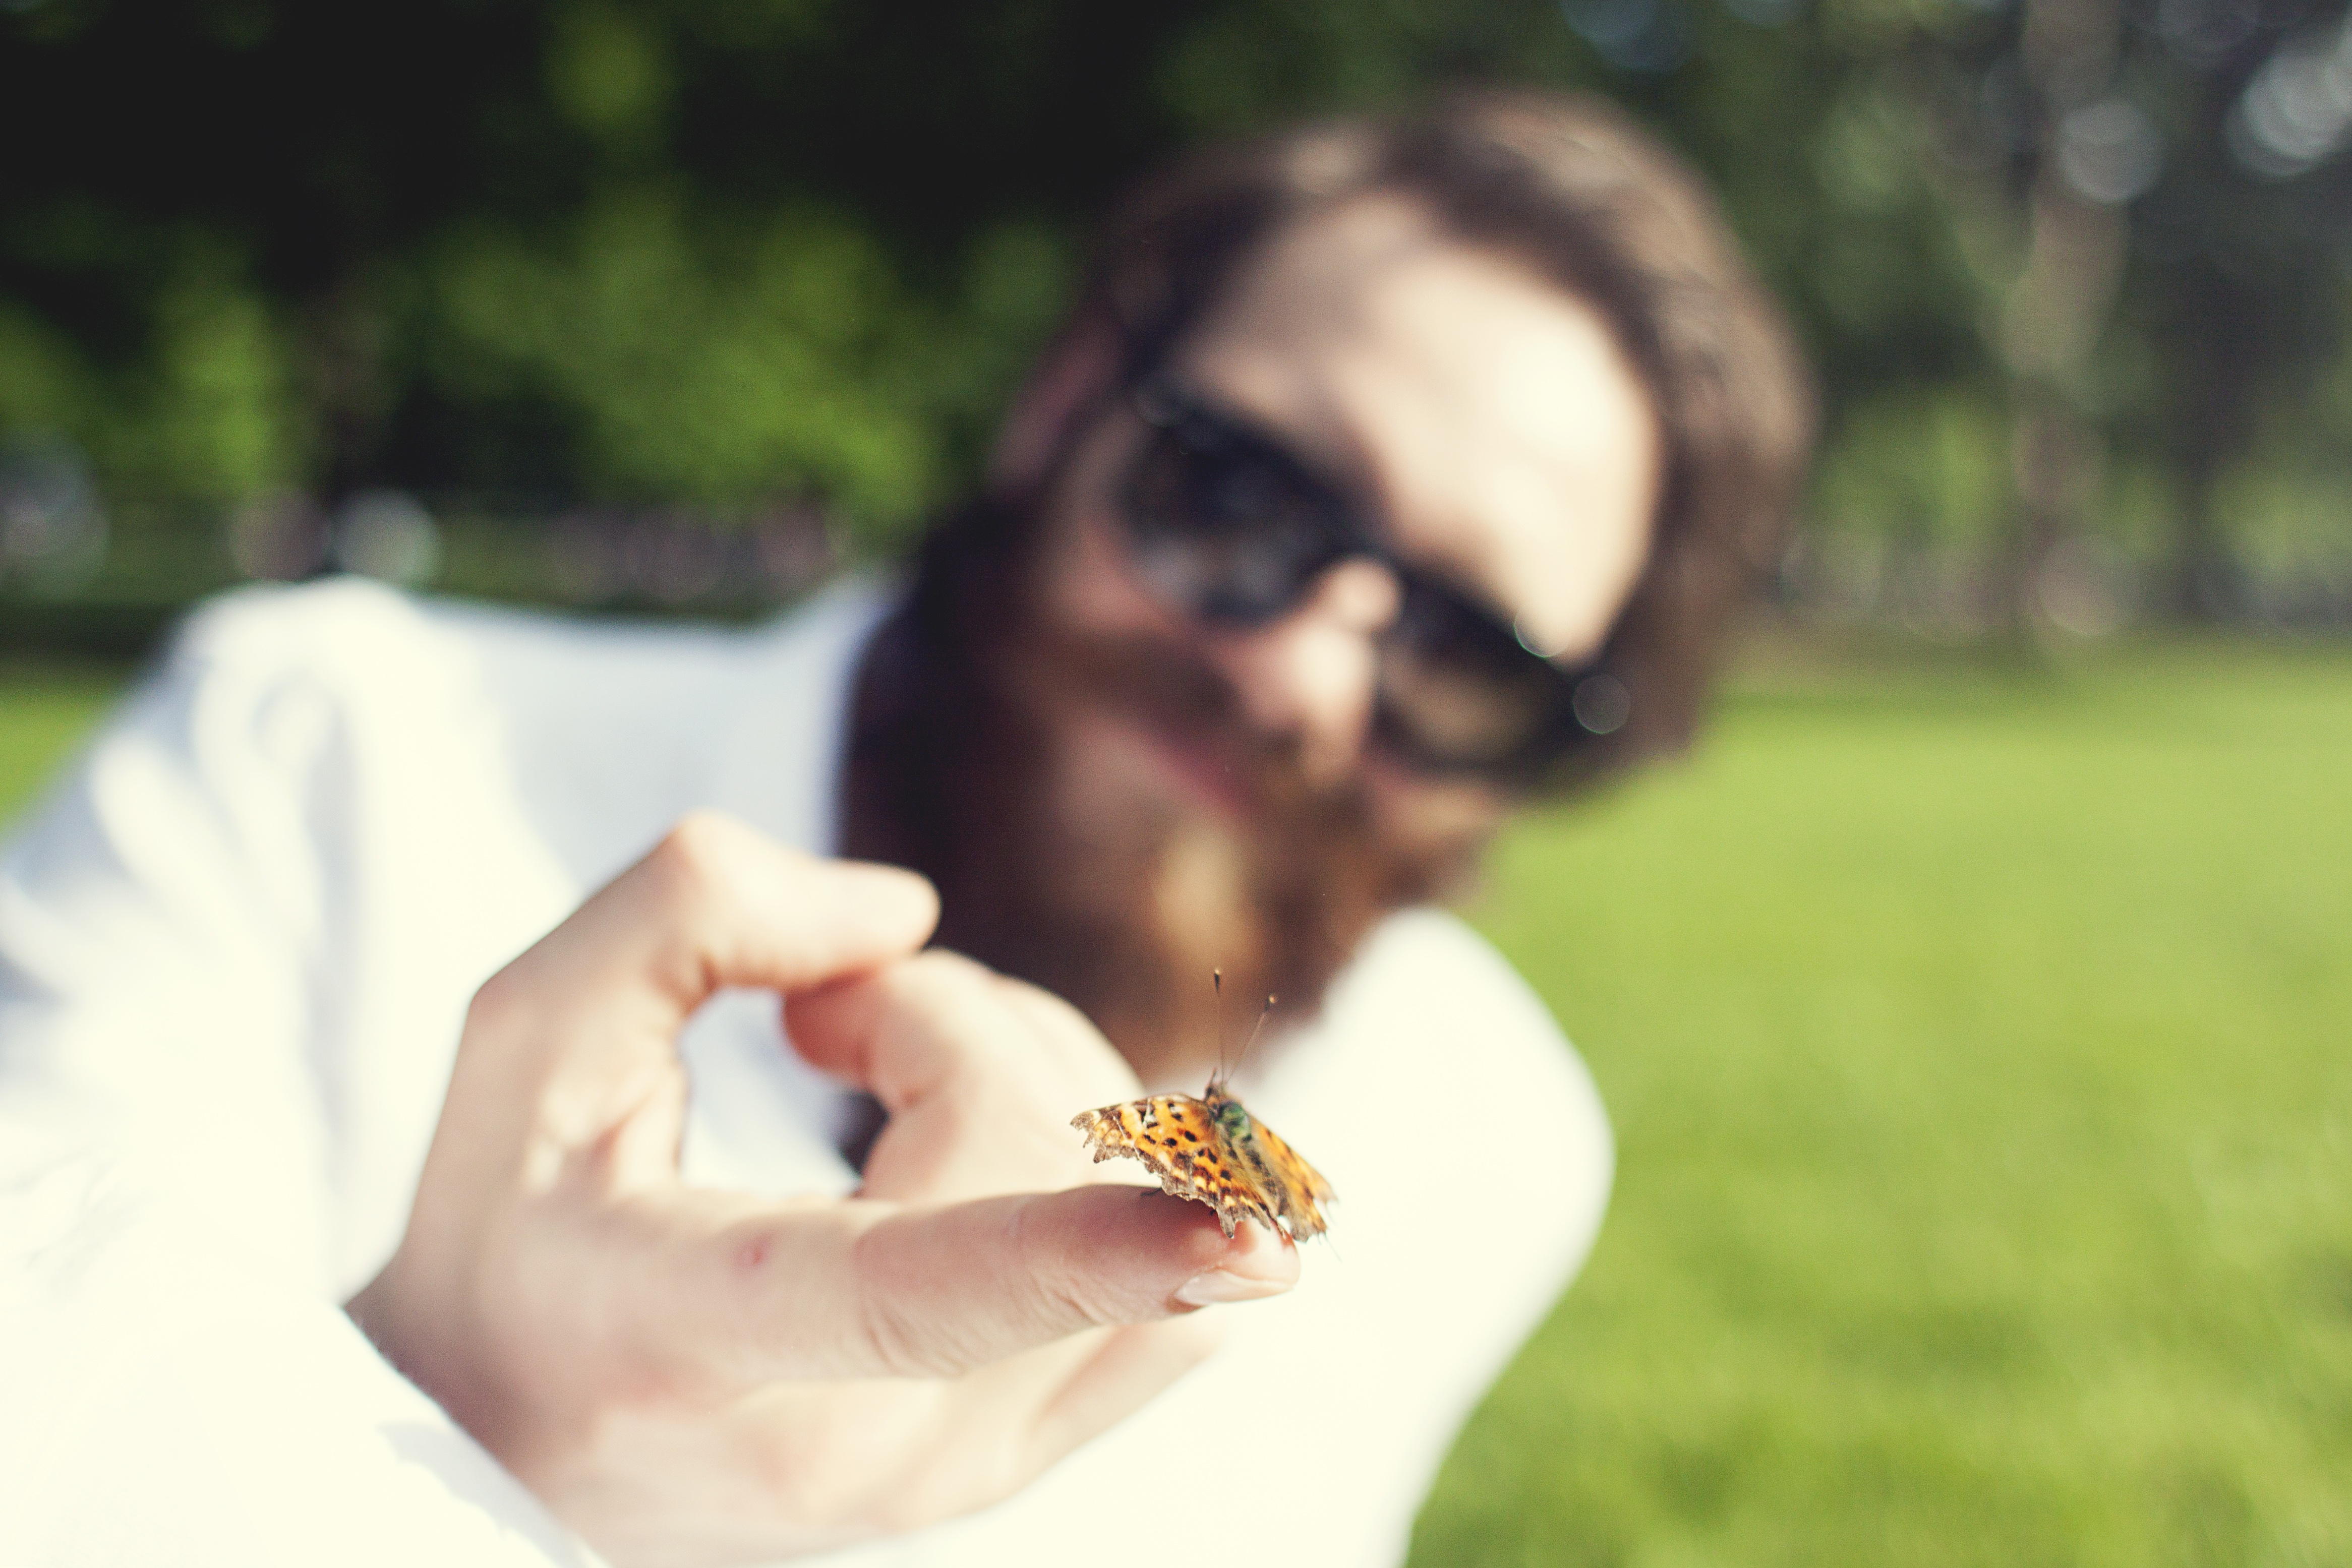
hand, photography, portrait, green, wedding, bride, photograph, beauty